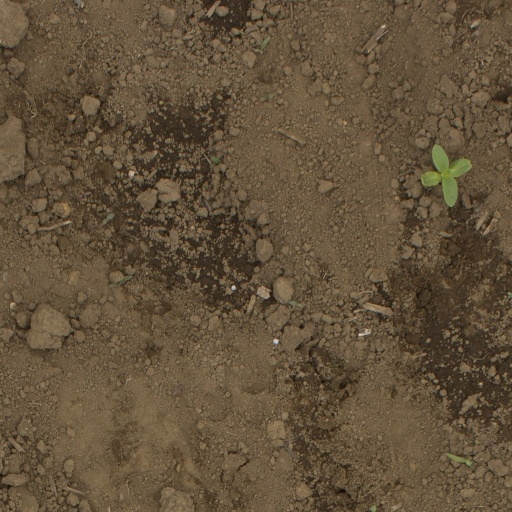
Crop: Jerusalem artichoke